Backlash (2023)

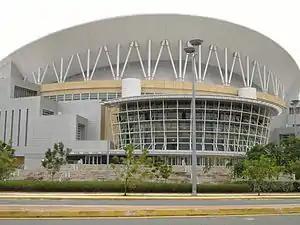
The event was held at Coliseo de Puerto Rico José Miguel Agrelot in San Juan, Puerto Rico.

Backlash is a recurring professional wrestling event that was established by WWE in 1999. It was held annually from 1999 to 2009, but was then discontinued until it was reinstated in 2016 and has been held every year since, except in 2019. The original concept of the event was based around the backlash from WWE's flagship event, WrestleMania. The events between 2016 and 2020 did not carry this theme; however, the 2021 event returned to this original concept and the event series was in turn rebranded as "WrestleMania Backlash". With the announcement of the 2023 event, the event reverted to its original name of Backlash while still maintaining its post-WrestleMania theme.